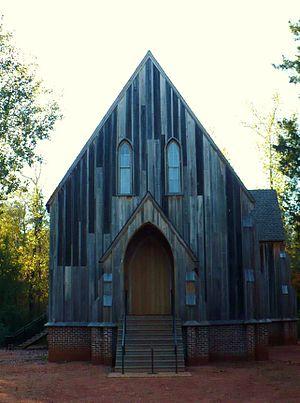
Cahaba fut la capitale de l'État d'Alabama aux États-Unis de 1820 à 1825. La ville comptait encore 2 000 habitants en 1876. C'est aujourd'hui une ville fantôme et un site classé historique depuis le 8 mai 1973. Le site est situé dans le comté de Dallas, à 12 kilomètres au sud-ouest de Selma.